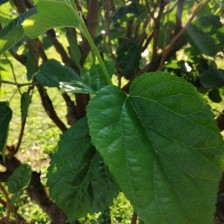
Variety: BlackOodTurkey